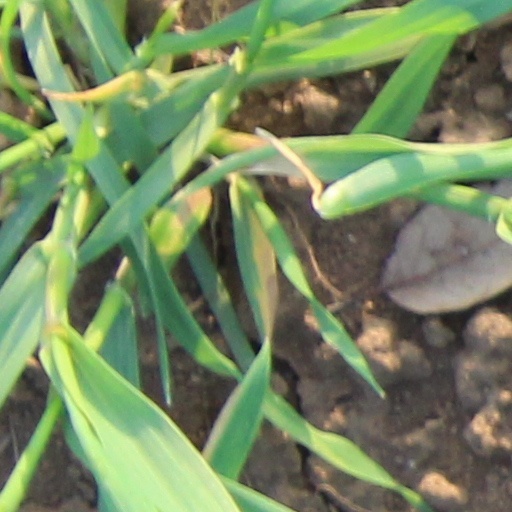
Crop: wheat